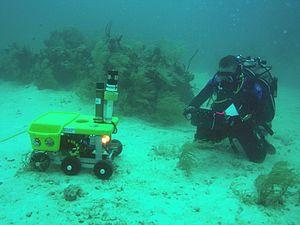
NEEMO est le nom d'un programme de la NASA destiné à isoler des groupes de scientifiques dans un milieu clos dans le but d'étudier les comportements et réactions des personnes soumises à des conditions similaires à celles que rencontrerait un équipage d'un vaisseau spatial éloigné et isolé de la Terre au cours d'un long séjour. Depuis 2001, la NASA utilise l'Aquarius, un laboratoire habitable situé près de Key Largo en Floride, pour une série de missions d'une durée variant généralement entre 10 et 14 jours, avec des expériences dirigées par des astronautes et des employés de la NASA. Les membres d'équipage sont appelés des aquanautes car les sorties extravéhiculaires se font dans l'eau. La NOAA, qui rencontre de grandes difficultés budgétaires pour assurer le remplacement de ses satellites météorologiques, a vendu le laboratoire Aquarius fin 2012, après la mission NEEMO 16. L'équipement a été racheté par la Florida International University. Après une remise en route en 2013 lors de SEATEST II, de nouvelles missions NEEMO ont été effectuées à partir de 2014.